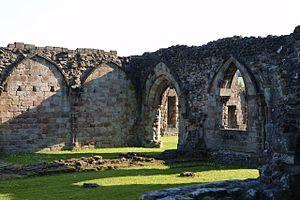
Bertram (III) de Verdun est un chevalier anglo-normand, fidèle des princes Plantagenêt Henri II et Richard Cœur de Lion, au service desquels il exercera diverses charges administratives : shérif des villes de Warwick et Leicester de 1168 à 1183, grand justicier d’Angleterre à partir de 1176, et enfin sénéchal d’Irlande en 1184. Il participa à la conquête de l'Irlande en 1171 et accompagna Richard Cœur de Lion en Terre sainte lors de la troisième croisade. Il devint gouverneur de Saint-Jean-d'Acre et mourut à Jaffa.
L’abbaye de Croxden est une ancienne abbaye cistercienne située dans la paroisse civile d'Uttoxeter, en Angleterre. Comme la plupart des abbayes britanniques, elle a été fermée par Henry VIII à la fin de la campagne de dissolution des monastères.